Mount Pleasant station (Metro-North)

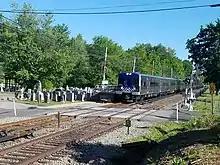
An M7A train approaches the Mount Pleasant station in May 2021

The station has two offset high-level side platforms, each about 50 feet long, and can fit half a car. They are accessible to only one door of a train. When trains stop here, usually the first or last car receives and discharges passengers.